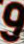
Number: 9